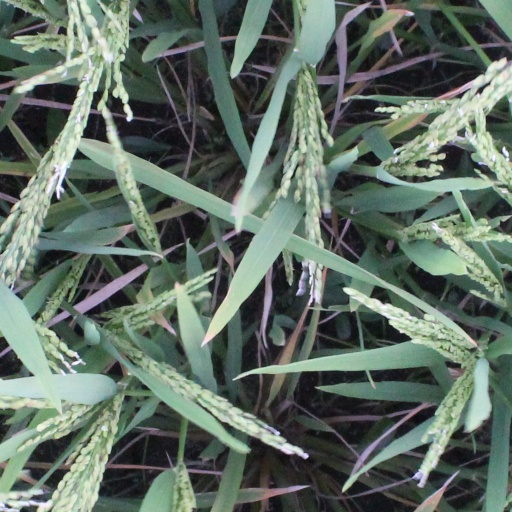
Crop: rice